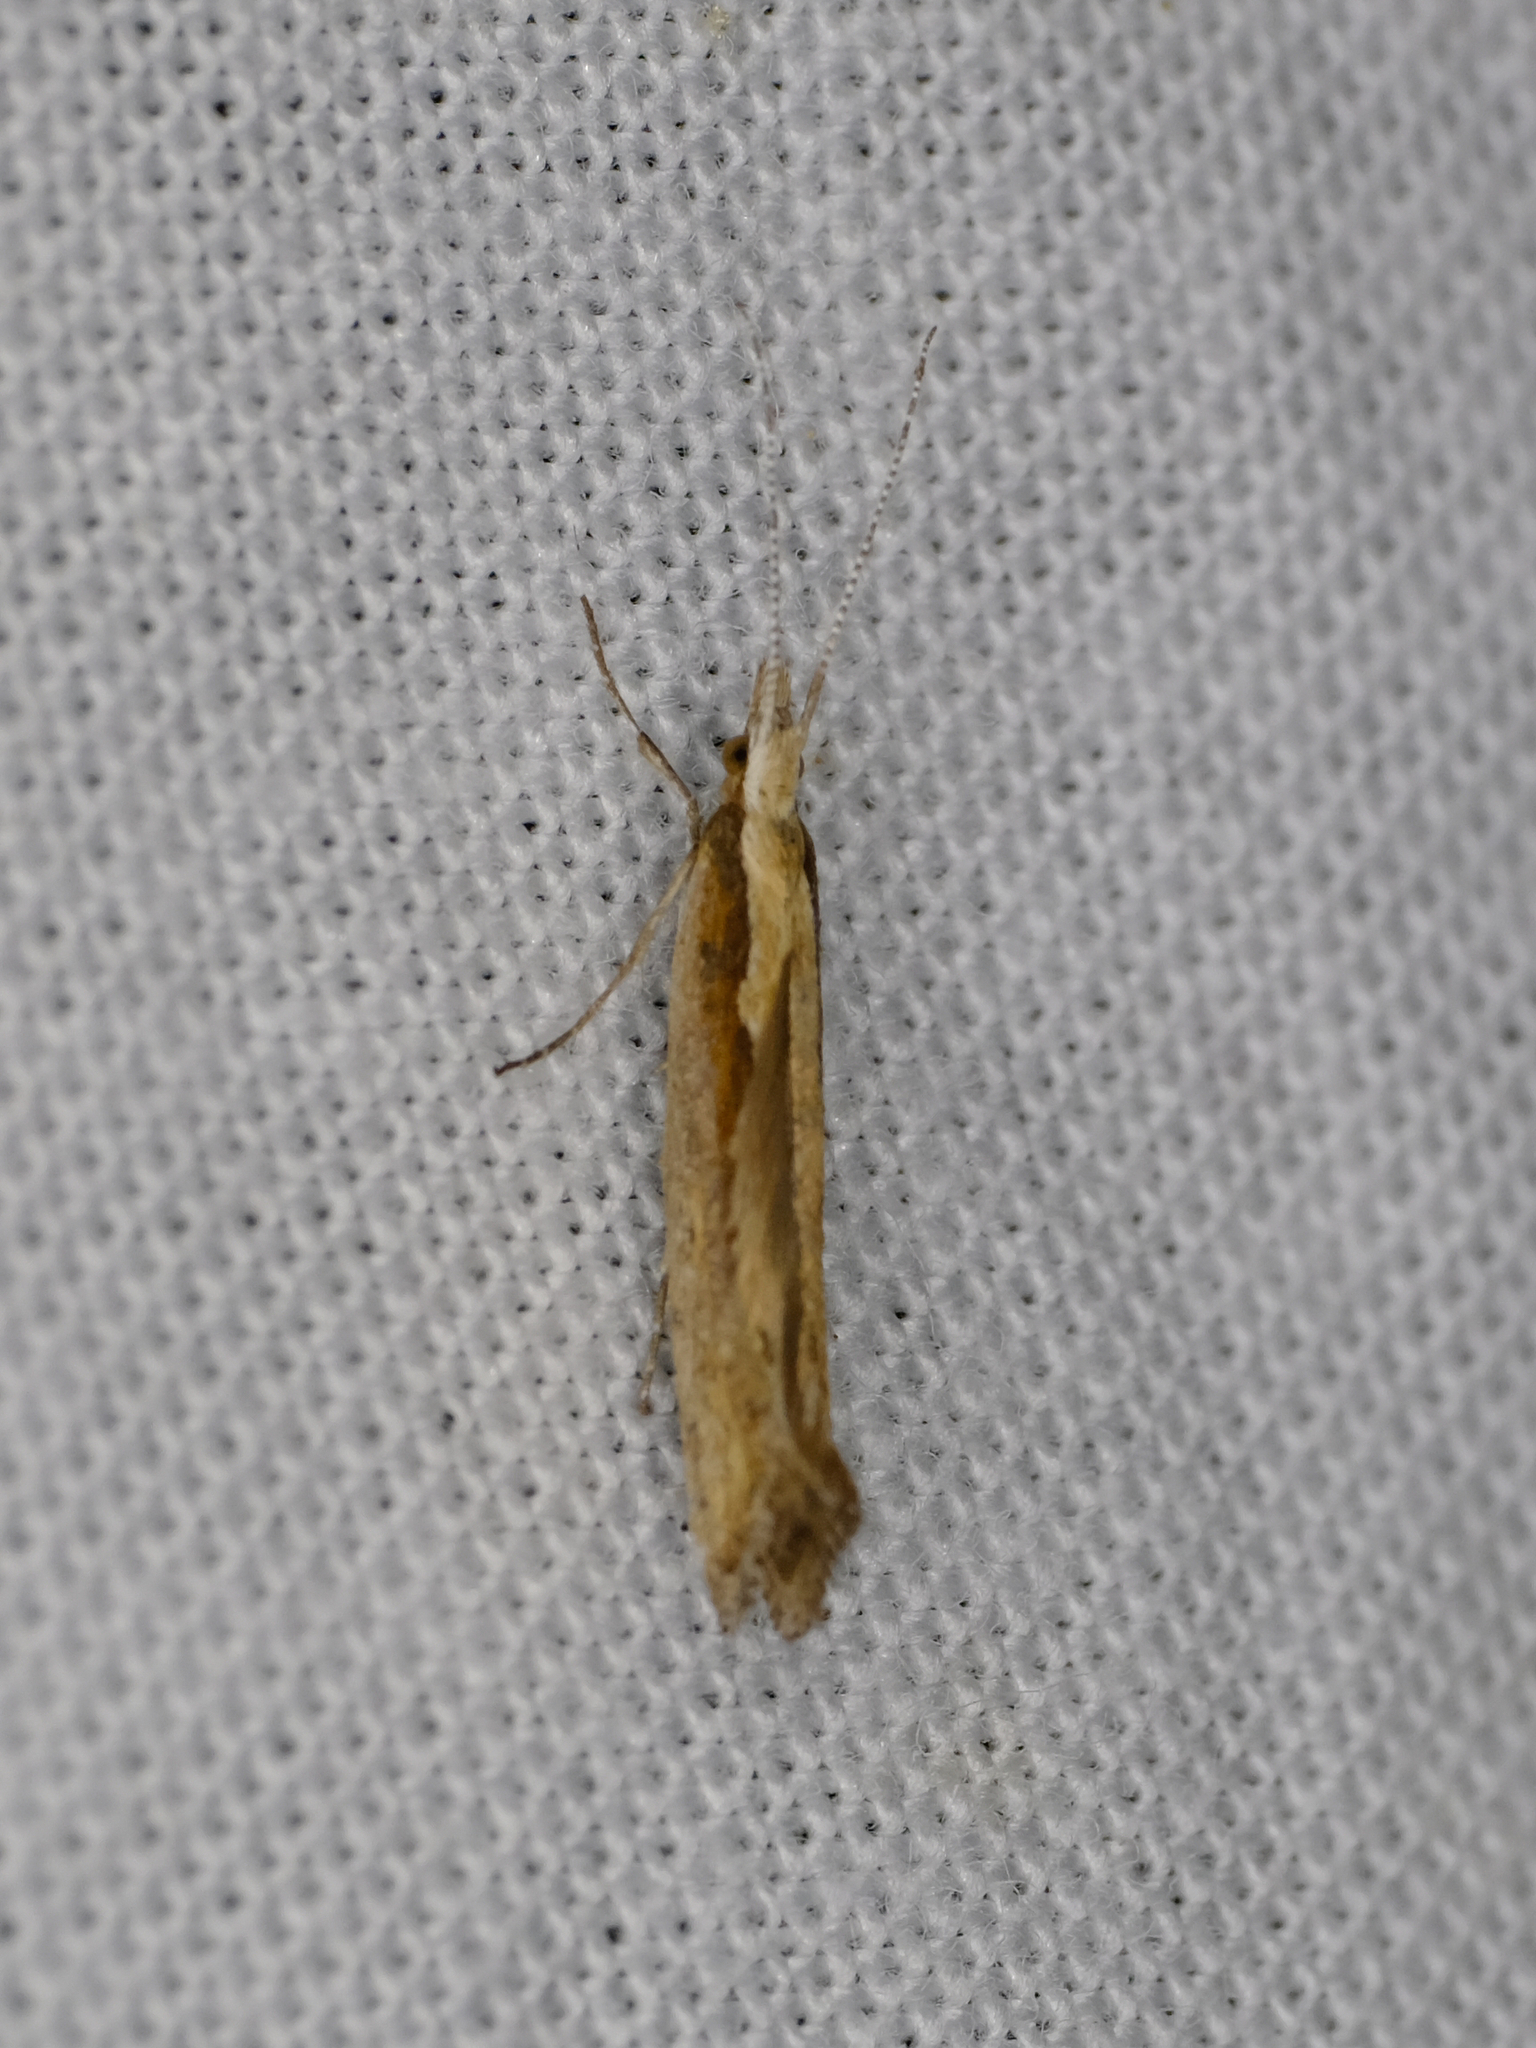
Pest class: diamondback_moth